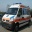
Label: ambulance